Charles W. Turner (attorney)

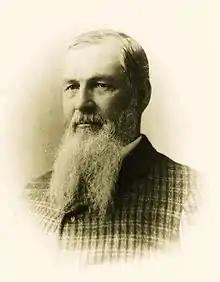
Noah Armstrong "(pictured)" was Turner's father-in-law.

Turner enrolled at Virginia Military Institute (VMI) on April15, 1864. He graduated from VMI in 1867. Edward Magruder Tutwiler was a member of the same class.